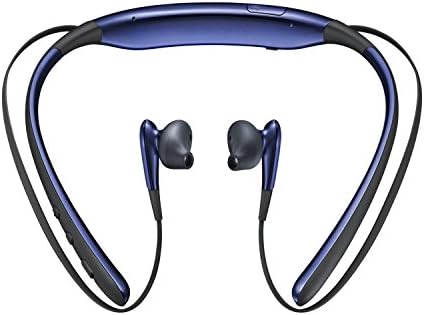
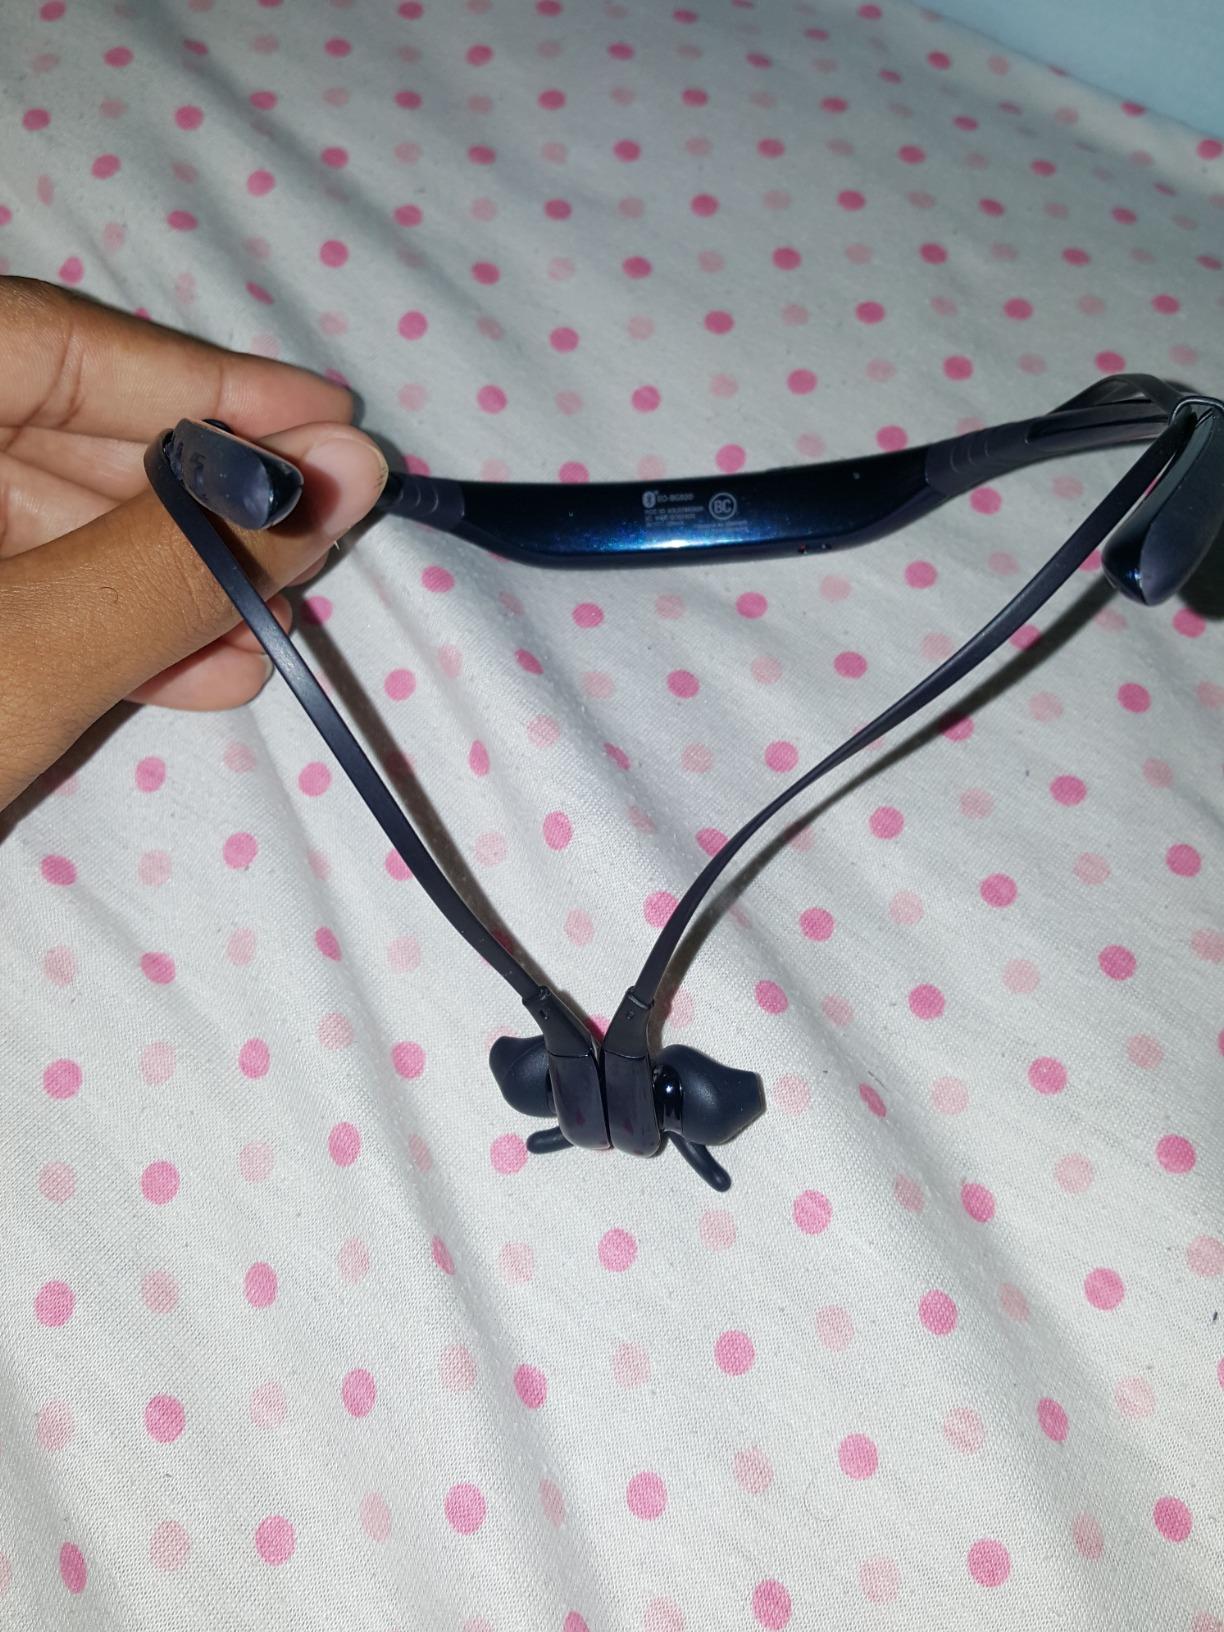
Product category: headphones
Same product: yes